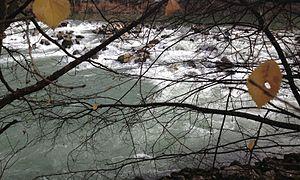
Arbres caduques à la fin de l'automne (L'Arve à Genève)
La feuille est, en morphologie végétale, l'organe spécialisé dans la photosynthèse chez les plantes vasculaires. Elle est insérée sur les tiges des plantes au niveau des nœuds. C'est aussi le siège de la respiration et de la transpiration. Les feuilles peuvent se spécialiser, notamment pour stocker des éléments nutritifs et de l'eau.